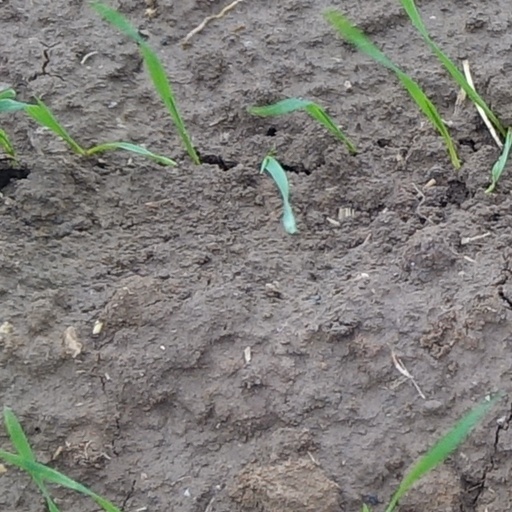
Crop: wheat